Black Sea

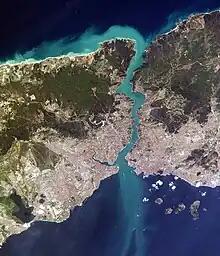
The Bosporus, taken from the International Space Station

The Black Sea supports an active and dynamic marine ecosystem, dominated by species suited to the brackish, nutrient-rich, conditions. As with all marine food webs, the Black Sea features a range of trophic groups, with autotrophic algae, including diatoms and dinoflagellates, acting as primary producers. The fluvial systems draining Eurasia and central Europe introduce large volumes of sediment and dissolved nutrients into the Black Sea, but the distribution of these nutrients is controlled by the degree of physiochemical stratification, which is, in turn, dictated by seasonal physiographic development.